Sukarno

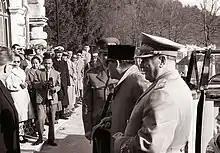
President Tito and Sukarno at the exit of Postojna Cave, 6 April 1960

Eager to pull its soldiers out of Indonesia, the British allowed for large-scale infusion of Dutch forces into the country throughout 1946. By November 1946, all British soldiers had been withdrawn from Indonesia. They were replaced with more than 150,000 Dutch soldiers. The British sent Lord Archibald Clark Kerr, 1st Baron Inverchapel and Miles Lampson, 1st Baron Killearn to bring the Dutch and Indonesians to the negotiating table. The result of these negotiations was the Linggadjati Agreement signed in November 1946, where the Dutch acknowledged "de facto" republican sovereignty over Java, Sumatera, and Madura. In exchange, the republicans were willing to discuss a future Commonwealth-like United Kingdom of Netherlands and Indonesia.